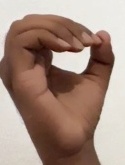
ASL sign: O